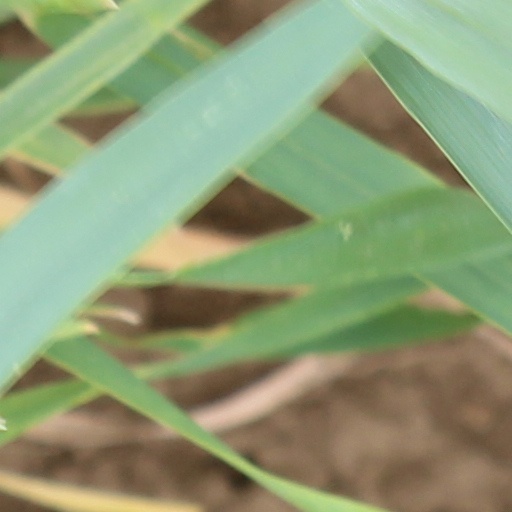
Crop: wheat